Narmin Kazimova

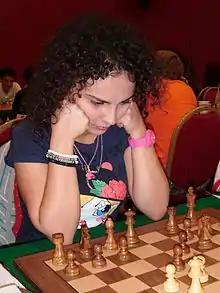
Kazimova in 2011

Narmin Kazimova (born July 28, 1993) is an Azerbaijani Woman Grandmaster chess player.